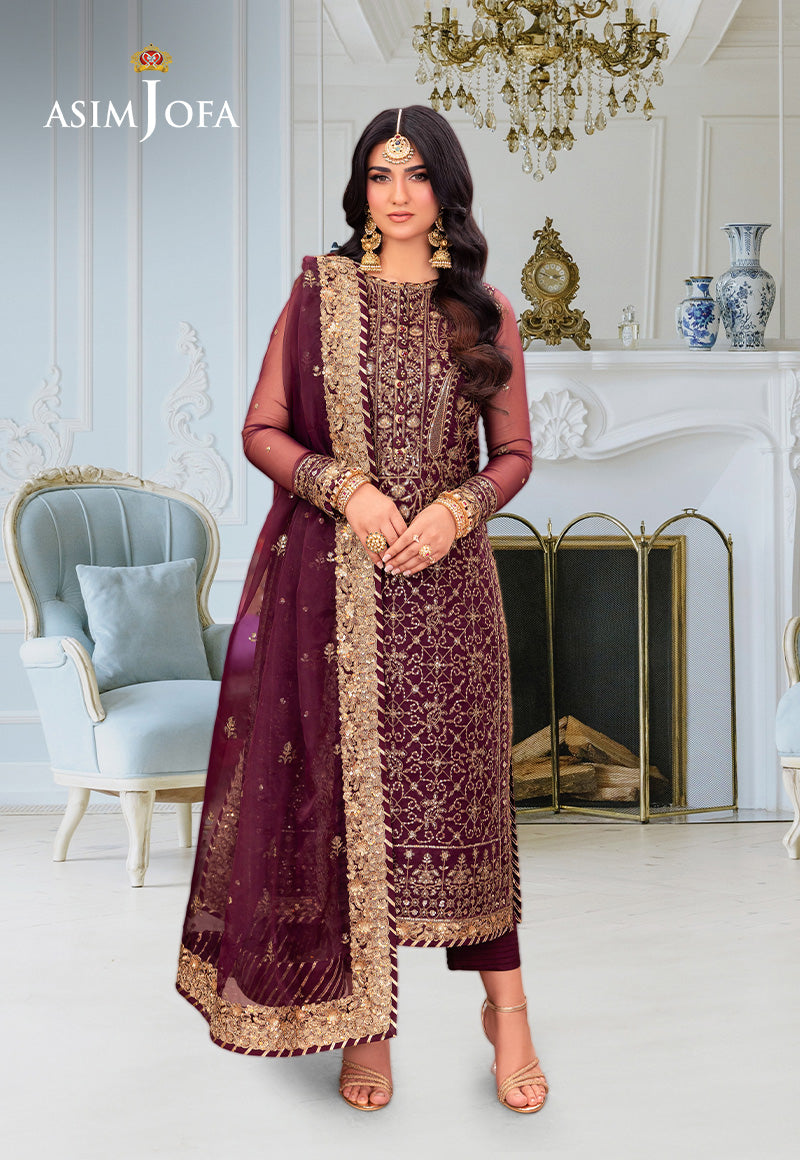
burgundy gold embroidered georgette sal